Roman Matoušek

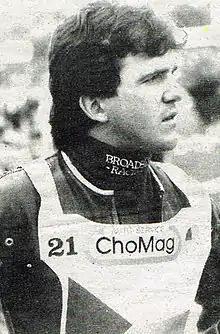

Roman Matoušek (23 May 1964 – 8 January 2020) was a Czech speedway rider. He earned 26 international caps for the Czechoslovakia national speedway team.